The Hangover

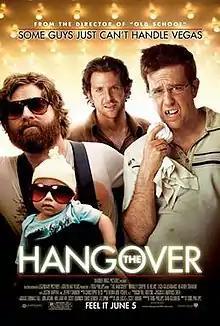
Theatrical release poster

The Hangover is a 2009 American comedy film directed by Todd Phillips, and written by Jon Lucas and Scott Moore. It is the first installment in "The Hangover" trilogy. The film stars Bradley Cooper, Ed Helms, Zach Galifianakis, Heather Graham, Justin Bartha, and Jeffrey Tambor. It tells the story of Phil Wenneck (Cooper), Stu Price (Helms), Alan Garner (Galifianakis), and Doug Billings (Bartha), who travel to Las Vegas for a bachelor party to celebrate Doug's impending marriage. However, Phil, Stu, and Alan wake up with Doug missing and no memory of the previous night's events, and must find Doug before the wedding can take place.